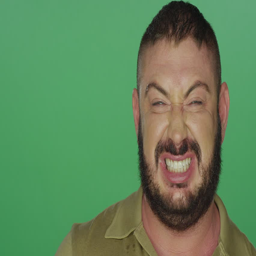
muscular man attempts to make silly faces , on a green screen studio background